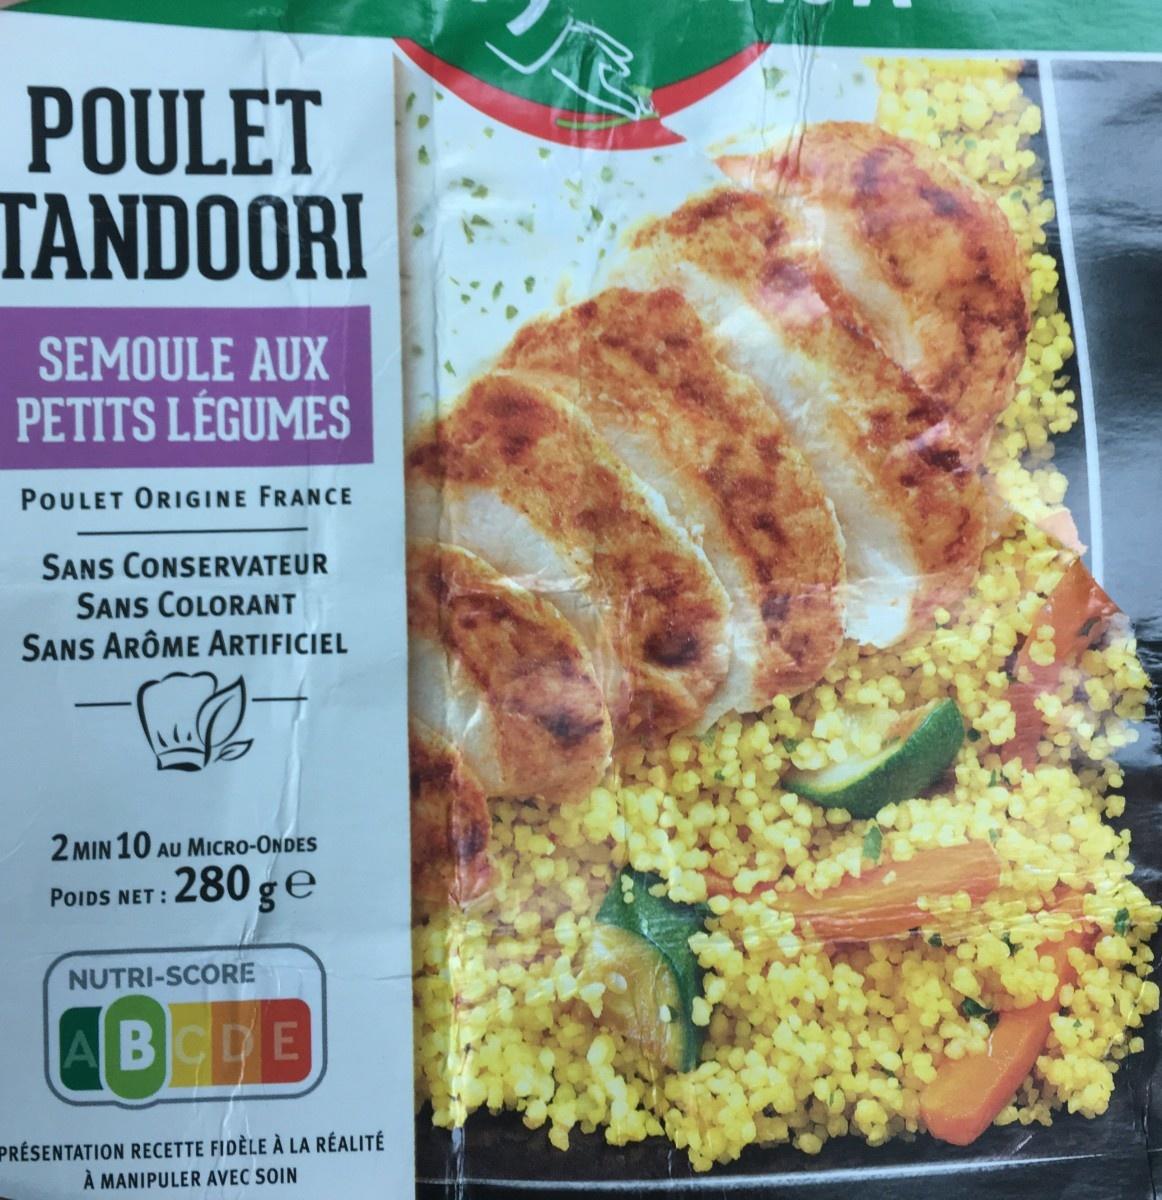
Nutri-Score label: nutriscore-b